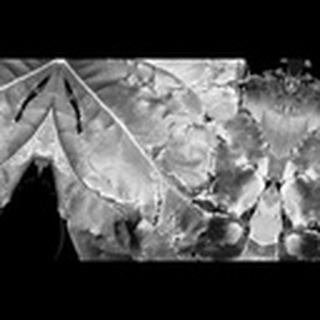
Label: cotton_bacterial_blight